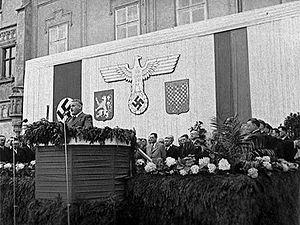
Jaroslav Krejčí, chancelier du Protectorat de Boheme-Moravie lors d'un meeting a Tábor. Notez la décoration de la tribune avec successivement le drapeau du Reich, l'aigle nazi déployant ses ailes «